Get Britain Out

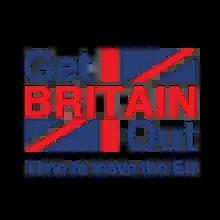

Get Britain Out is a United Kingdom-based independent cross-party grassroots Eurosceptic group which campaigned for the United Kingdom to leave the European Union. The campaign is still in operation and is pushing for the UK to break away from continued alignment with the European Union.